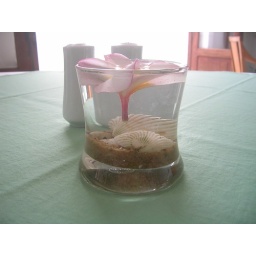
the beach in a glass